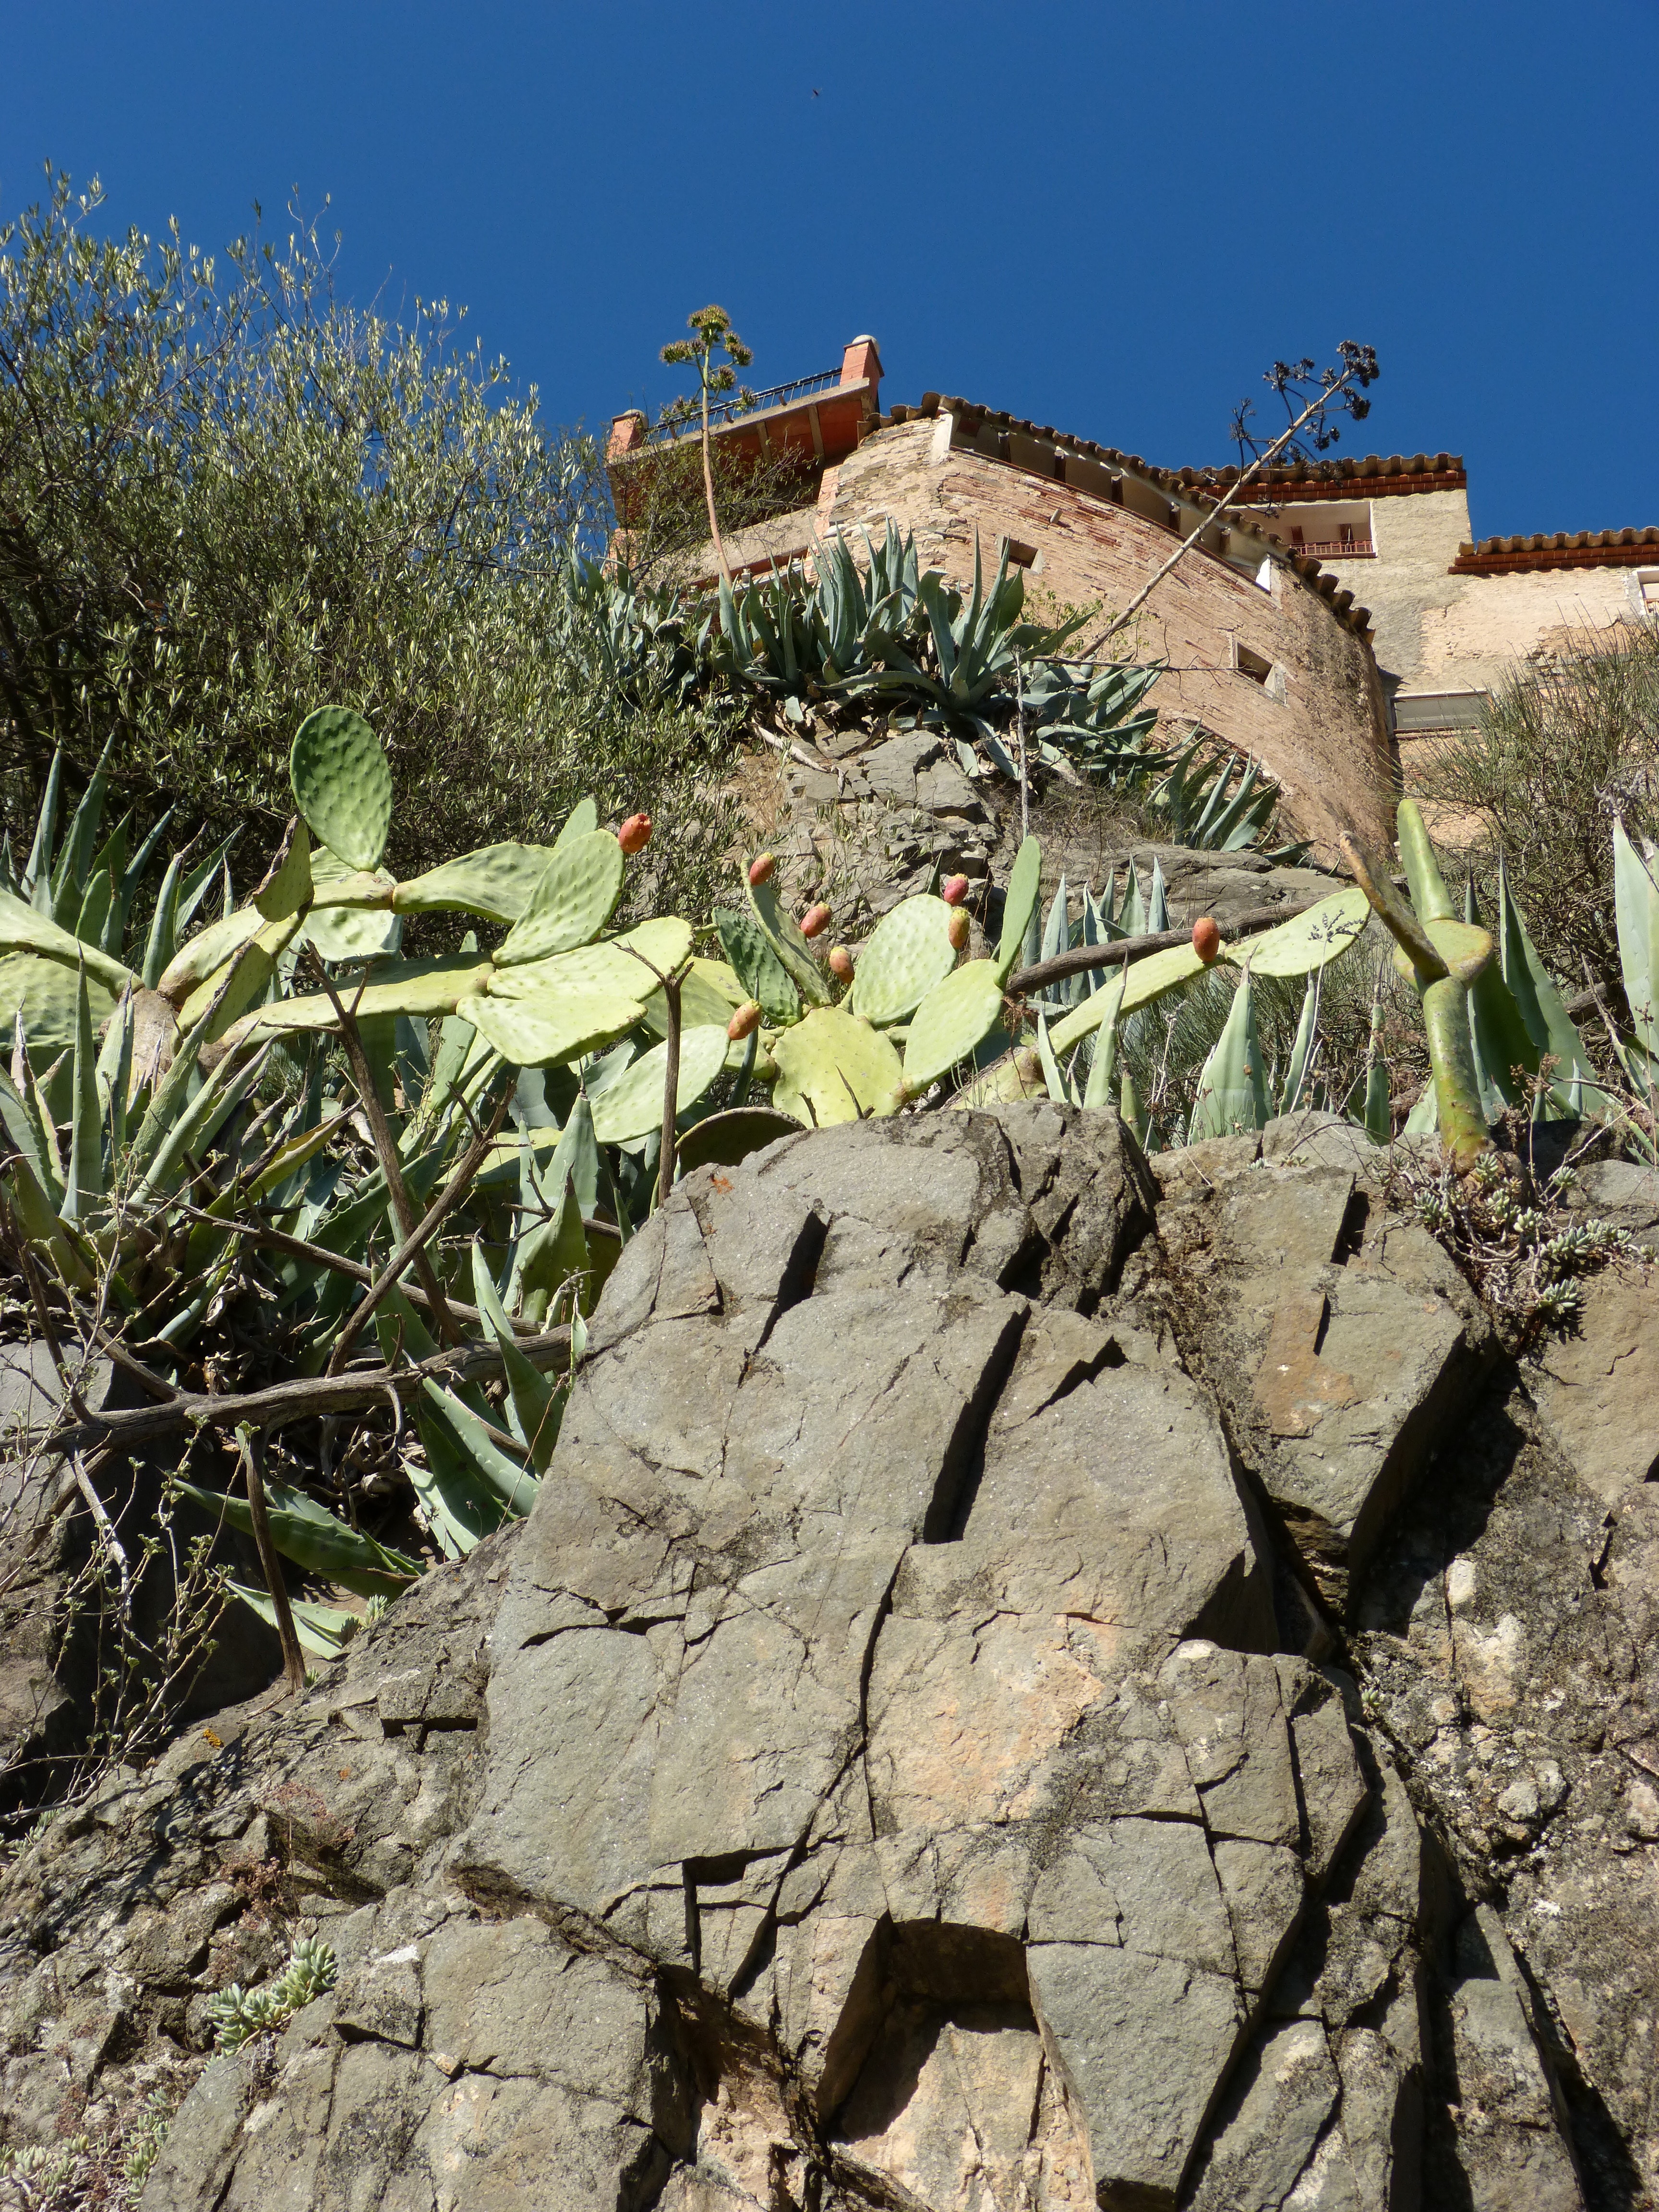
tree, rock, villa, flower, wall, holiday, soil, terrain, flora, stones, ruins, vegetation, houses, mount, priorat, stone house, geological phenomenon